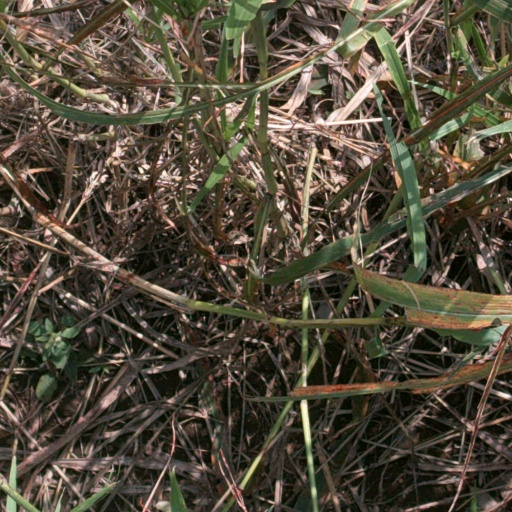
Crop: sorghum